Chaturanga Dandasana

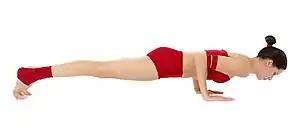
Chaturanga Dandasana or Low Plank

Chaturanga Dandasana or Four-Limbed Staff pose, also known as Low Plank, is an asana in modern yoga as exercise and in some forms of Surya Namaskar (Salute to the Sun), in which a straight body parallel to the ground is supported by the toes and palms, with elbows at a right angle along the body. The variation Kumbhakasana, Phalakasana, or High Plank has the arms straight.